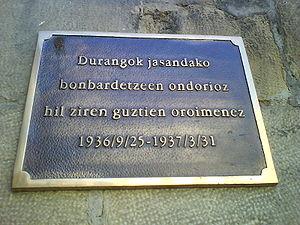
On connait comme bombardement de Durango l'action de guerre menée le 31 mars 1937 dans l'offensive du front nord qu'ont effectué les troupes appelées « nationales » au printemps de cette année dans la guerre civile espagnole. La ville biscaïenne de Durango au Pays basque, a été bombardée et mitraillée par l'aviation fasciste sous les ordres du général Emilio Mola.